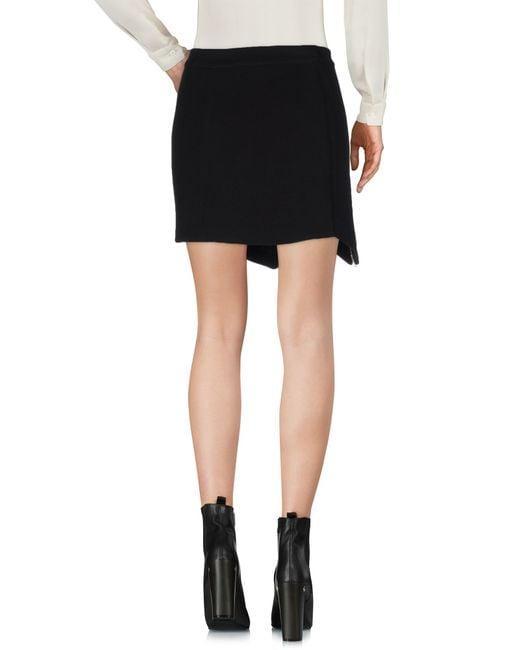
Stylischer Slim Fit schwarzer Rock für Damen